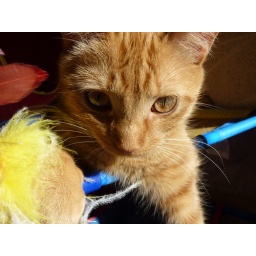
Hanging out in the kitty house